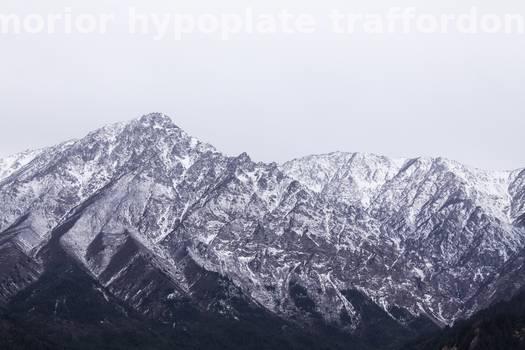
Label: Watermark